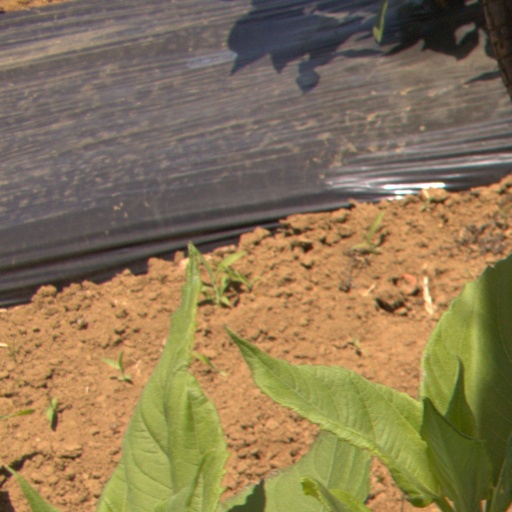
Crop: Jerusalem artichoke